Victor Mitchell

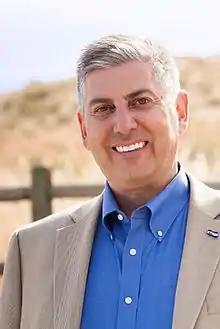
Mitchell in March 2017

Victor Mitchell (born December 12, 1965) is an American businessman and former legislator in Colorado. Since 2008, he has been CEO of Lead Funding, a national real estate lender. Elected to the Colorado House of Representatives as a Republican in 2006, Mitchell represented House District 45, including Teller County and southern Douglas County, Colorado. Mitchell served one term in office and did not stand for re-election in 2008.